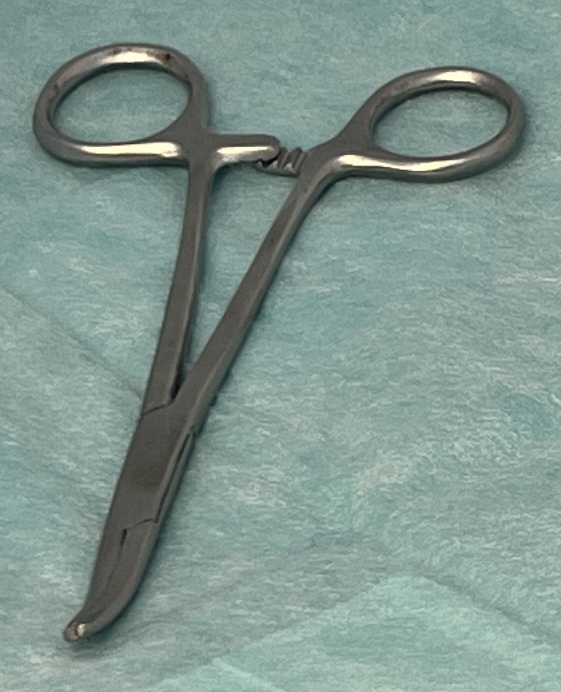
Hinged instrument state: closed